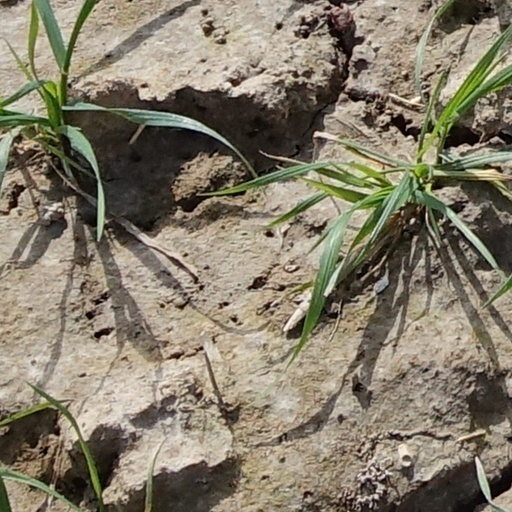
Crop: wheat